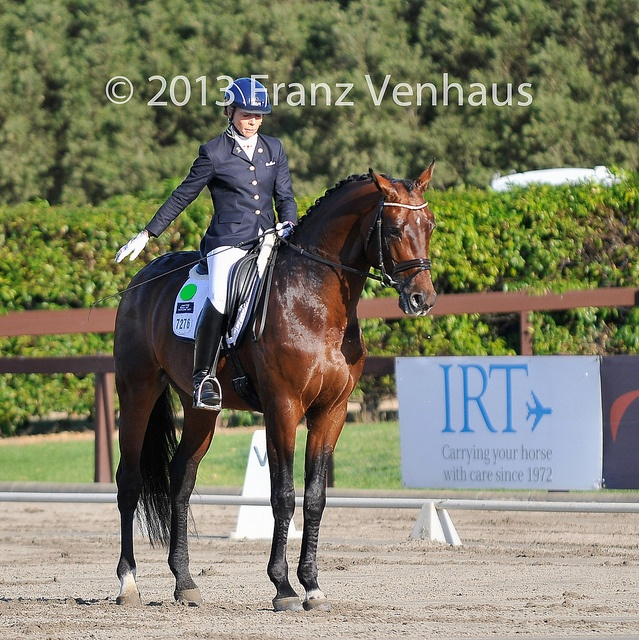
This rider takes a brown horse across dirt
A woman wearing riding gear rides a black and brown horse.
A young person sitting on a tall horse.
a lady that is on a horse on some dirt
A woman sits on a horse standing still.